Answer in natural language. How many Desks are visible in the scene? Choose between the following options: 2, 0, 4, 1 or 3
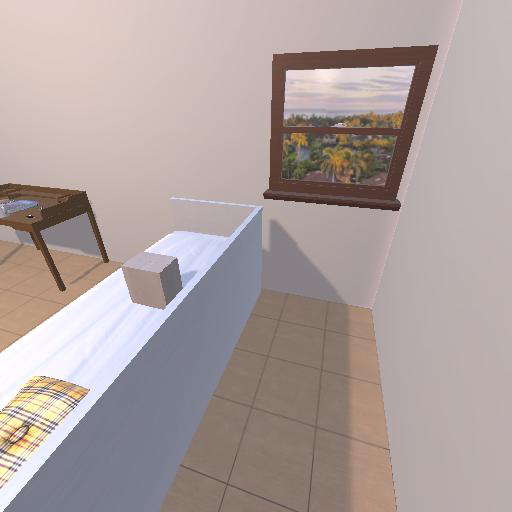
<answer>1</answer>